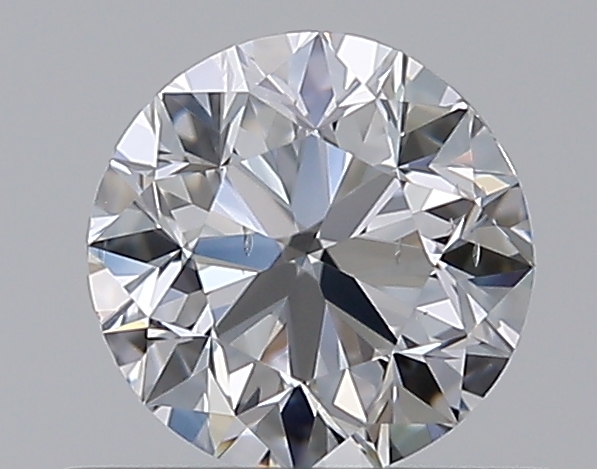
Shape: round
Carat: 0.5
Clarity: SI1
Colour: D
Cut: VG
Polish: EX
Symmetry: VG
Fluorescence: N
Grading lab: GIA
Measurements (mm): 4.89 x 4.95 x 3.2